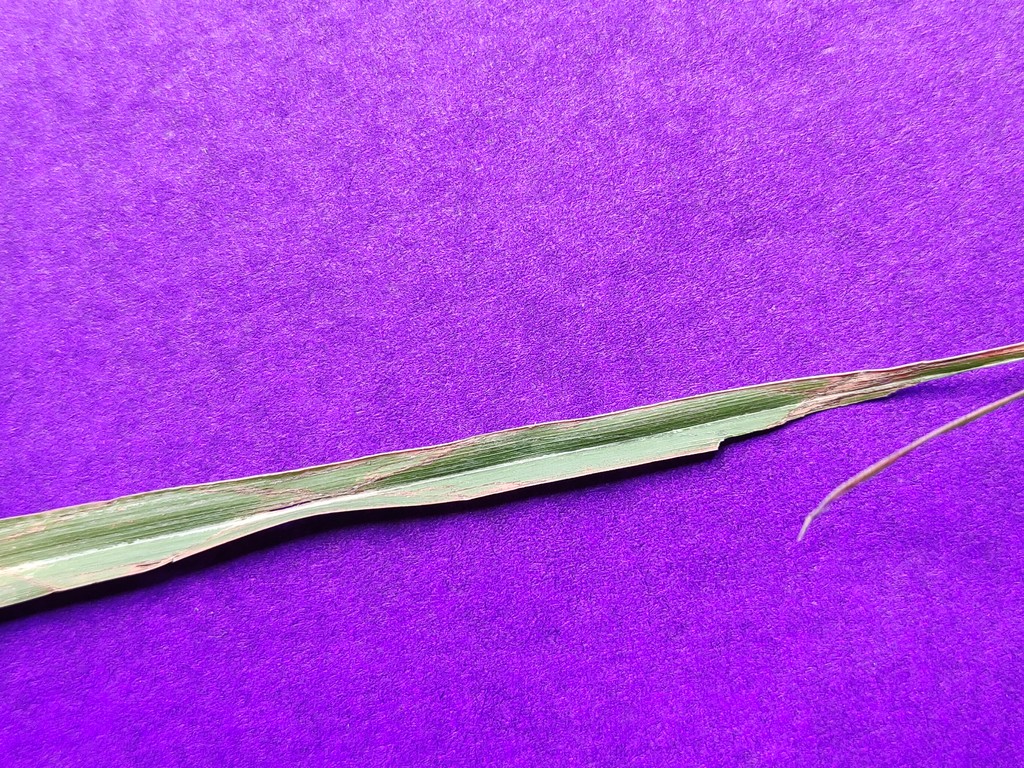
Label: Unhealthy